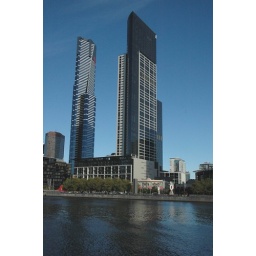
sky building in Melbourne